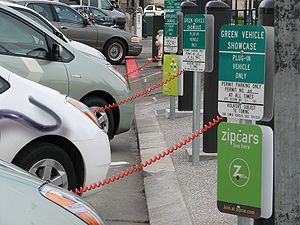
Ladestation
Offentlige ladestationer i San Francisco 2009.
"En ladestander eller ladestation er en anordning til overføring af elektrisk energi til elbiler og hybridbiler. For elbilerne er de en forudsætning, for at bilerne regelmæssigt kan ""tankes"" med el og ikke risikerer at blive stående med tomt batteri, det gælder især for dem, som bor i byer og som mangler adgang til eget eludtag eller som ikke kan lade på f.eks. arbejdspladsen. For hybridbilerne er ladestanderne et godt supplement for at forlænge rækkevidden med ren eldrift.